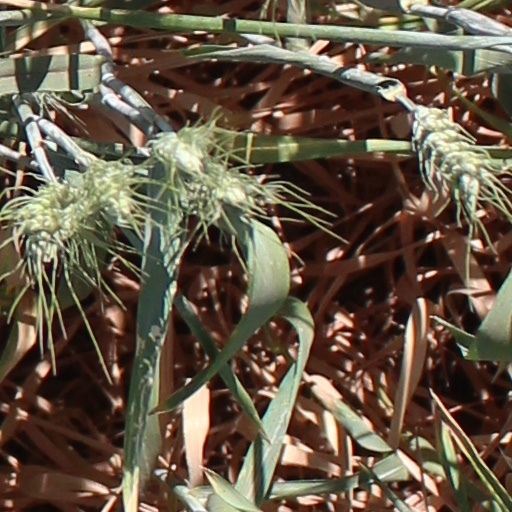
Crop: wheat